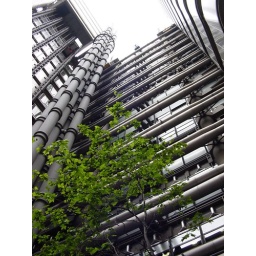
Looking up the main centre of the building with a tree in the middle.